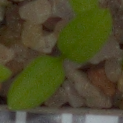
Label: common_chickweed